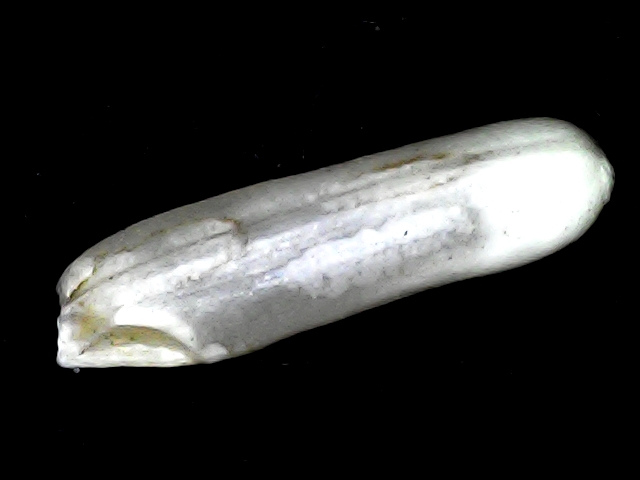
Rice variety: BD57